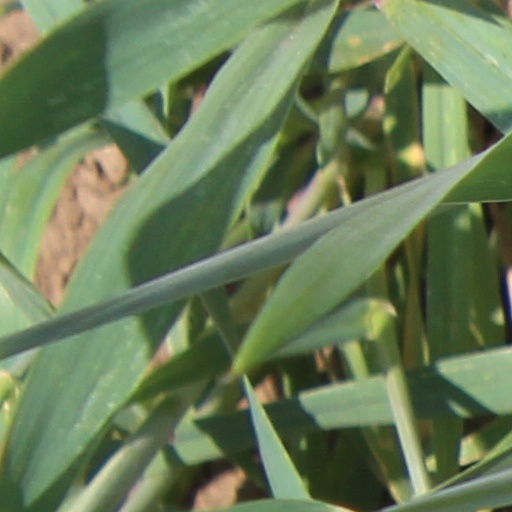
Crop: wheat